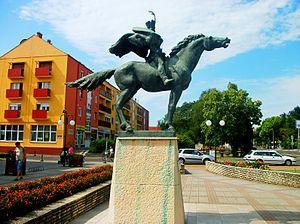
Cet article recense les statues équestres en Hongrie.